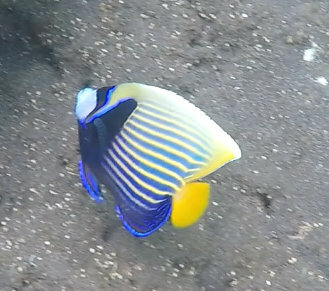
Pomacanthus imperator (Emperor Angelfish)